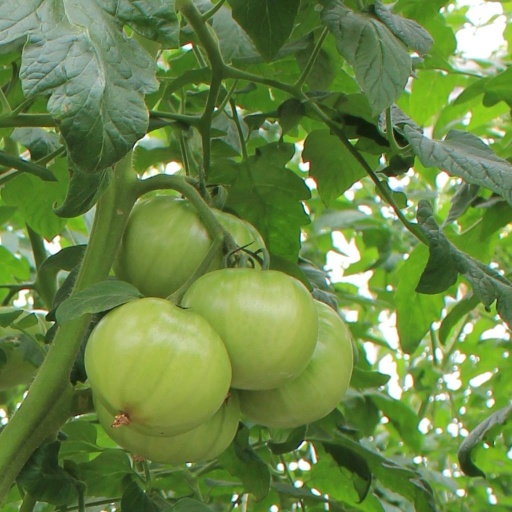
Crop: tomato